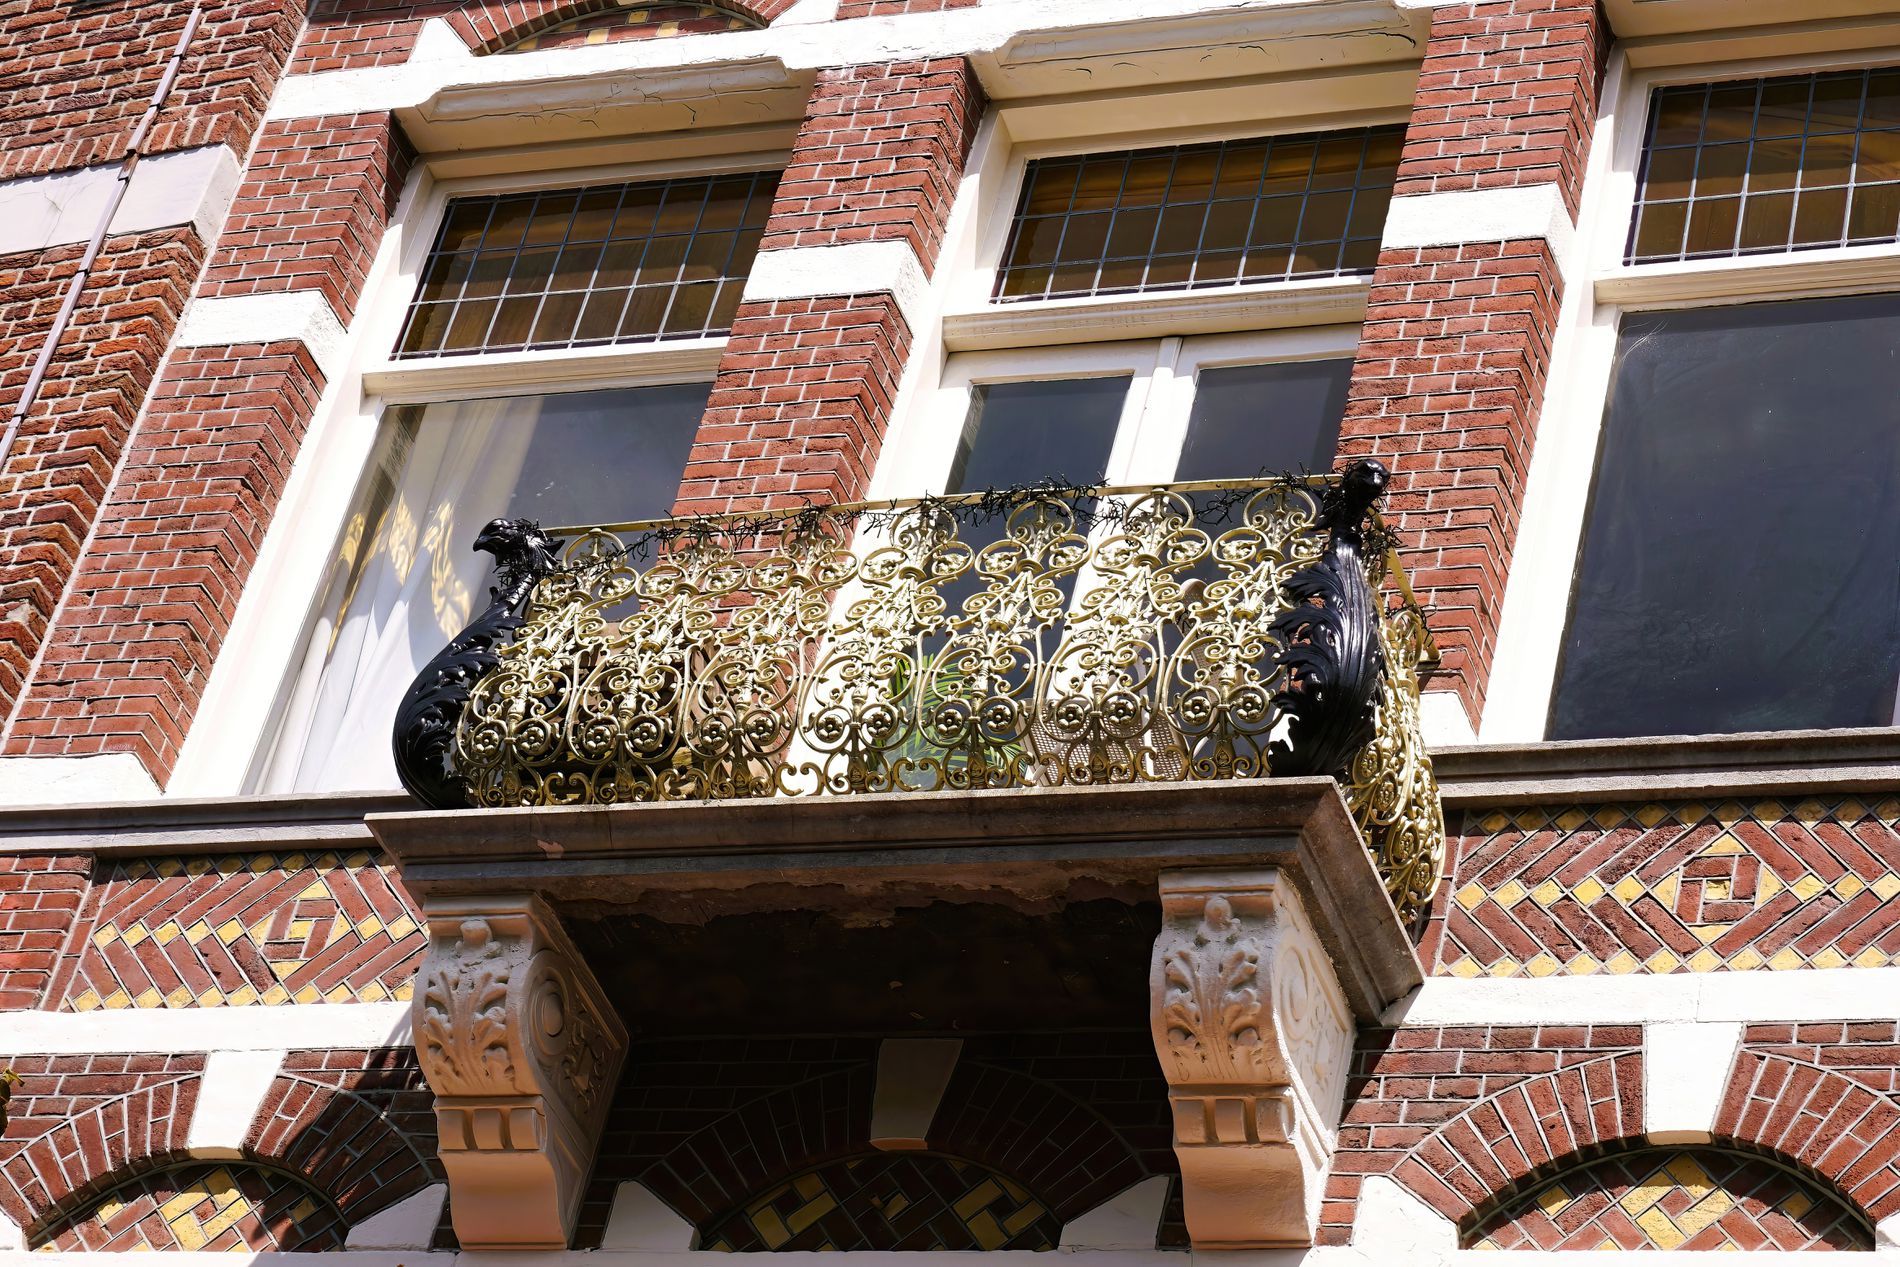
Golden Balcony
A decorative iron balcony with golden floral patterns mounted on a red brick building.
The photo is a low angle close-up shot of a wildly decorated golden balcony at the back of a red brick ancient front facade. Warm, sunny, urbanly lovely, and upscale mood. Luxuriant rich reds, sunny golden yellows, rich creamy whites, and warm brown hues add up to the formality of old antique architectural details.
Labels: Brick, Architecture, Building, Balcony, Window, Bay Window, City, Urban, Apartment Building, High Rise
Camera: SONY ILCE-6000
Aperture: F8
Exposure: 1/320 sec
ISO: 100
Focal length: 50.0 mm